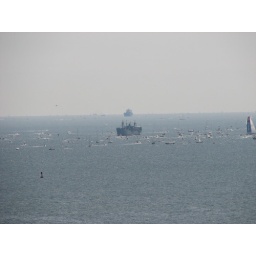
Liberty Ship John W. Brown and other boats and ships seen from the Chesapeake Bay Bridge in Maryland